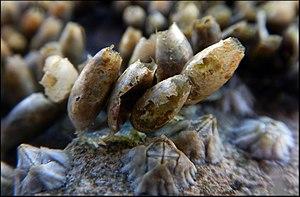
Capsules ovigères (chacune contenait plusieurs oeufs) du gastéropode Nucella lapillus, photographiées à marée basse sur l'estran Wimereux mi 2016. Les oeufs ont éclos et les capsules sont en train de se dégrader. Localement elles piègent le sable fin en suspension et forment un nouveau micro-habitat.
Nucella lapillus, le pourpre ou pilau, aussi connu sous le nom de Pourpre de l'Atlantique, Pourpre petite pierre ou Bigorneau blanc est un gastéropode de la famille des Muricidae.